2010 Moca earthquake

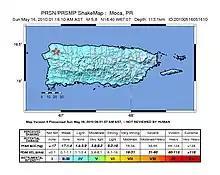
USGS ShakeMap of the 2010 Moca earthquake.

The shock originated in or around the Cerro Goden fault zone (CGfz) which partially transverses Puerto Rico diagonally from northwest in Aguadilla and the Mona Passage to the southwest in Ponce. The epicenter was located about 4 miles east of Moca Pueblo in the Rocha barrio of the municipality, about 60 miles west of San Juan. Even if the earthquake was moderate in size it was felt by most, as its epicenter occurred on land.